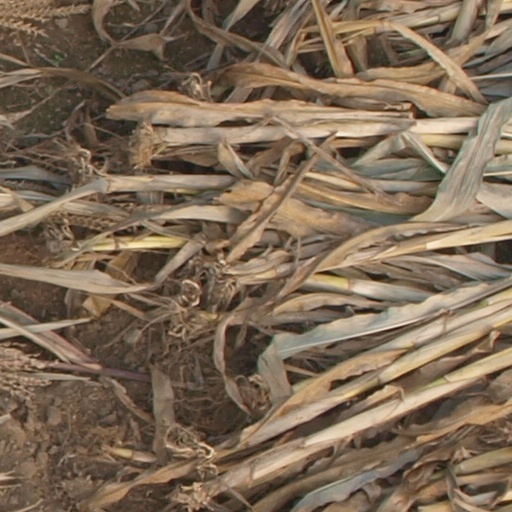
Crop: maize; corn